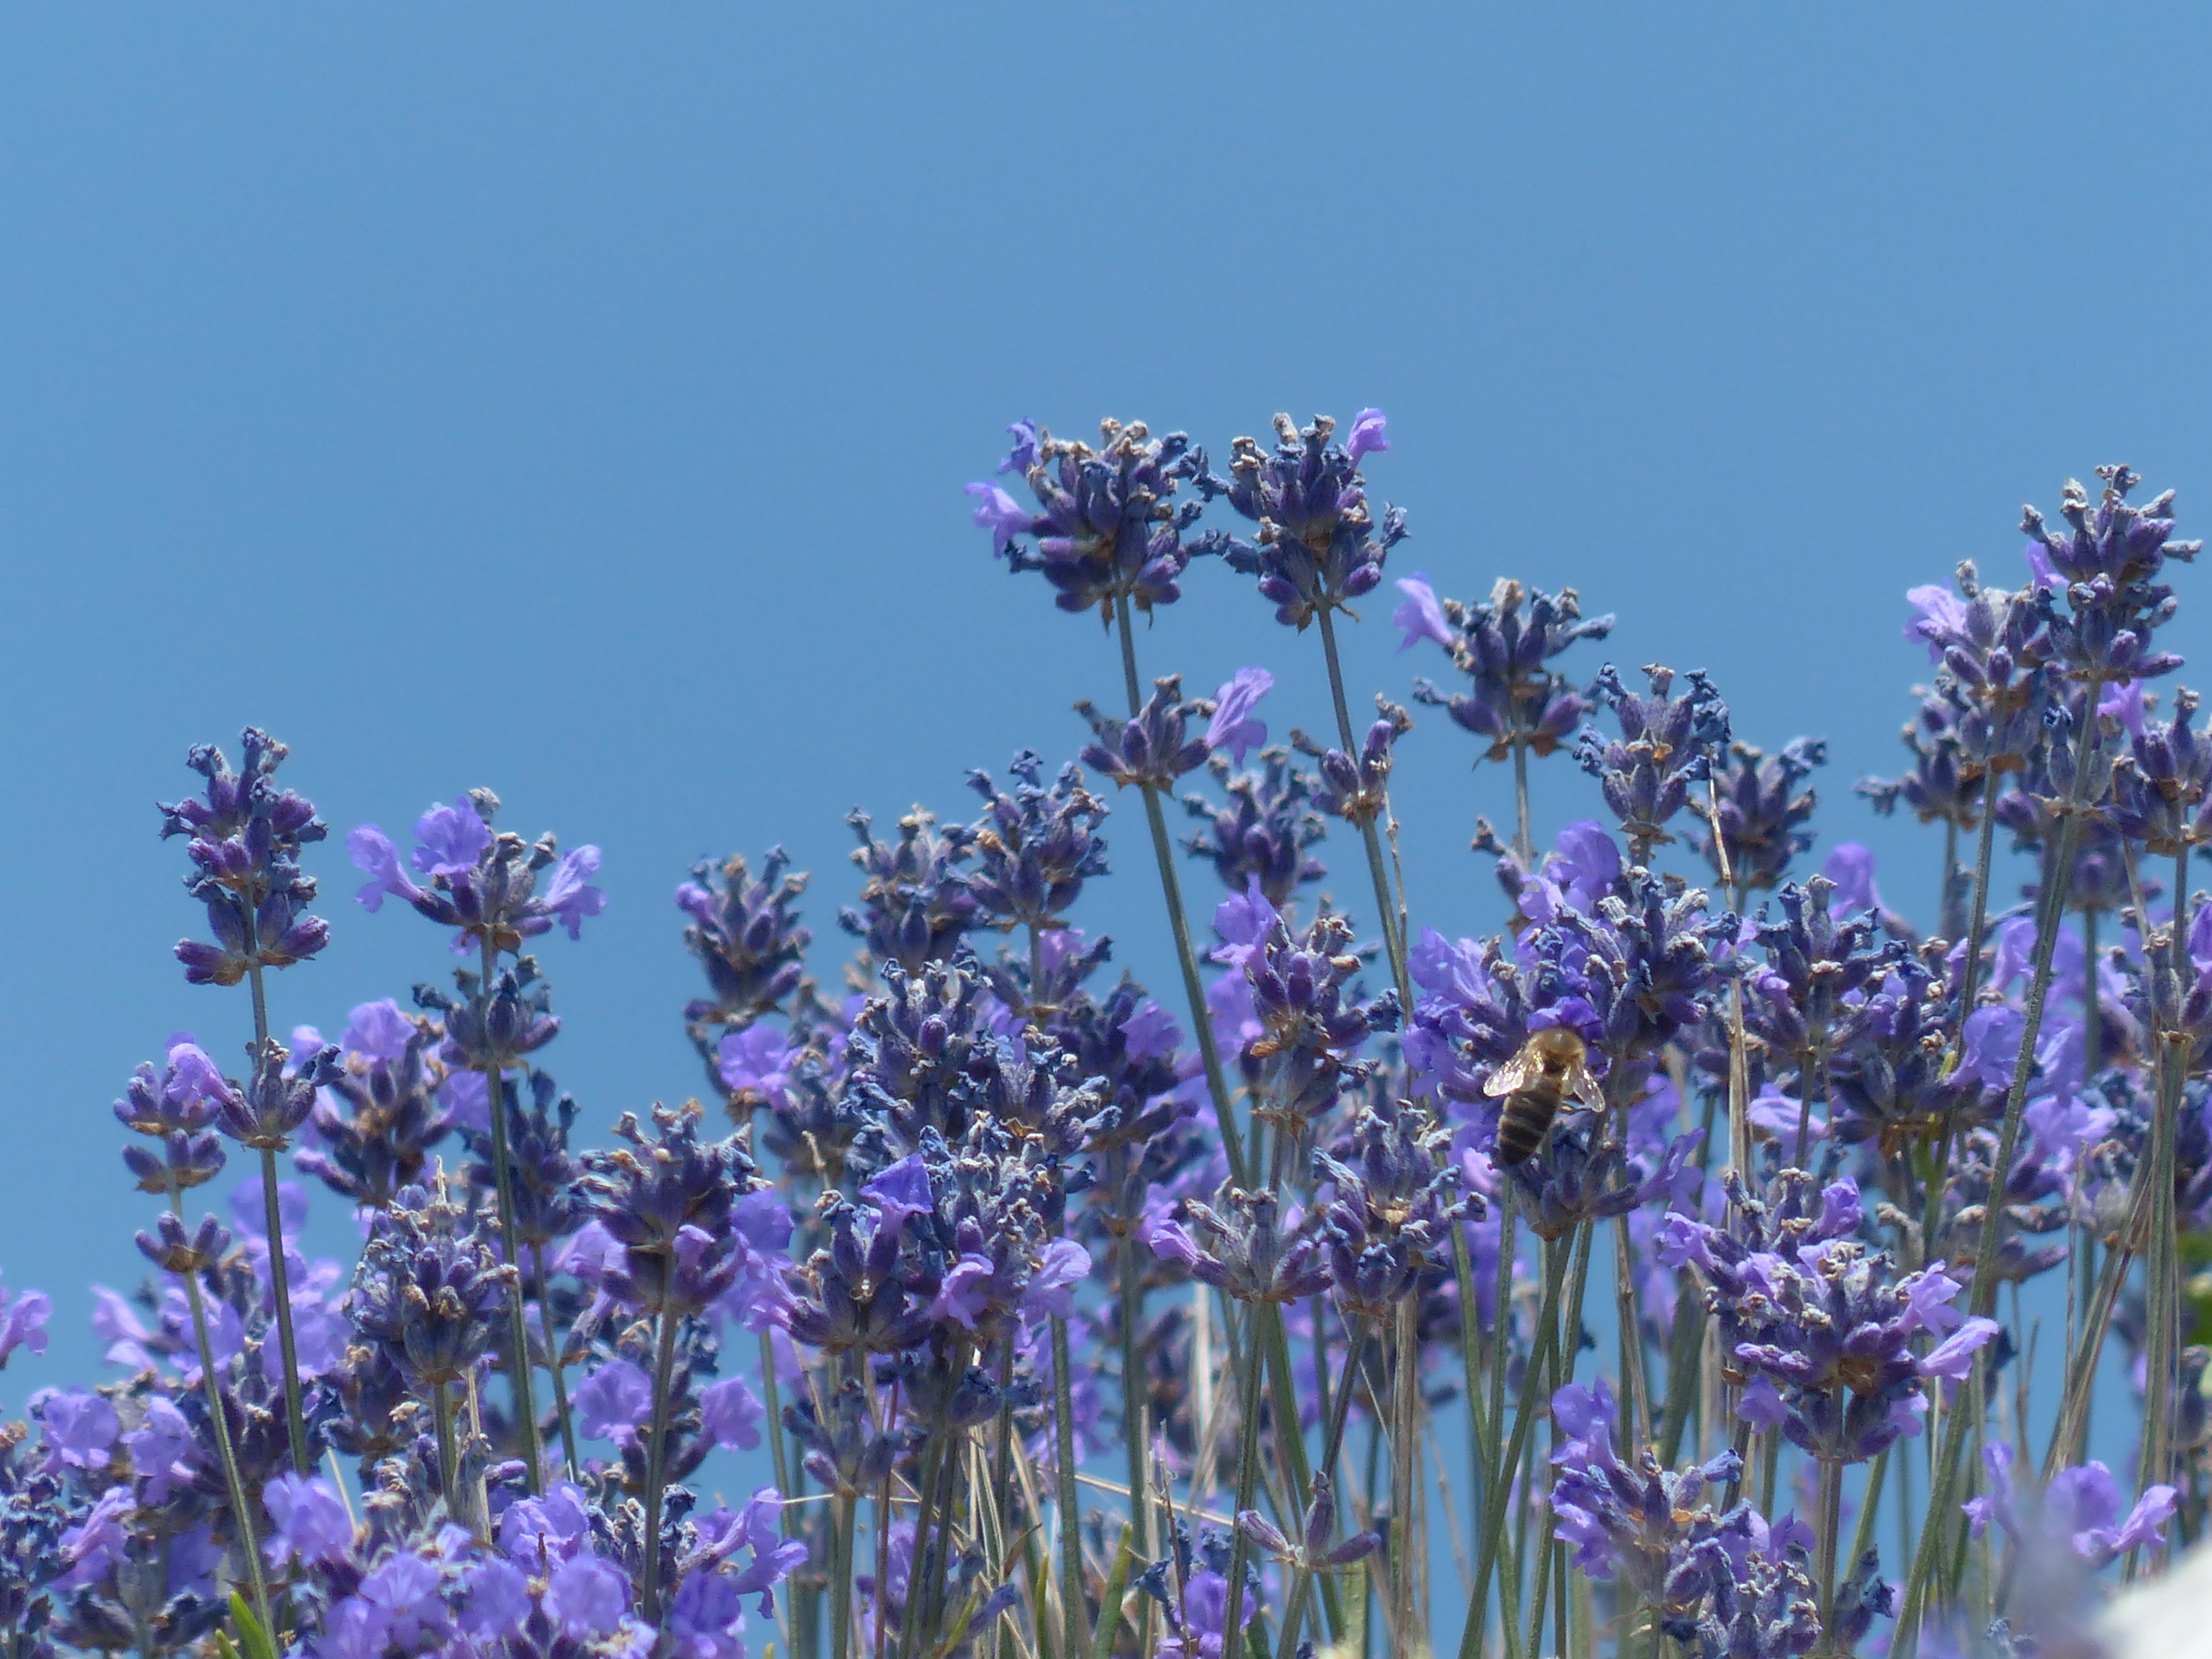
blossom, plant, meadow, flower, purple, herb, crop, flora, lavender, wildflower, flowers, wild plant, smell, medicinal plant, inflorescence, flowering plant, lamiaceae, lavender flowers, wildblue, true lavender, narrow leaf lavender, lavandula angustifolia, lavandula officinalis, lavandula vera, scented plant, land plant, english lavender